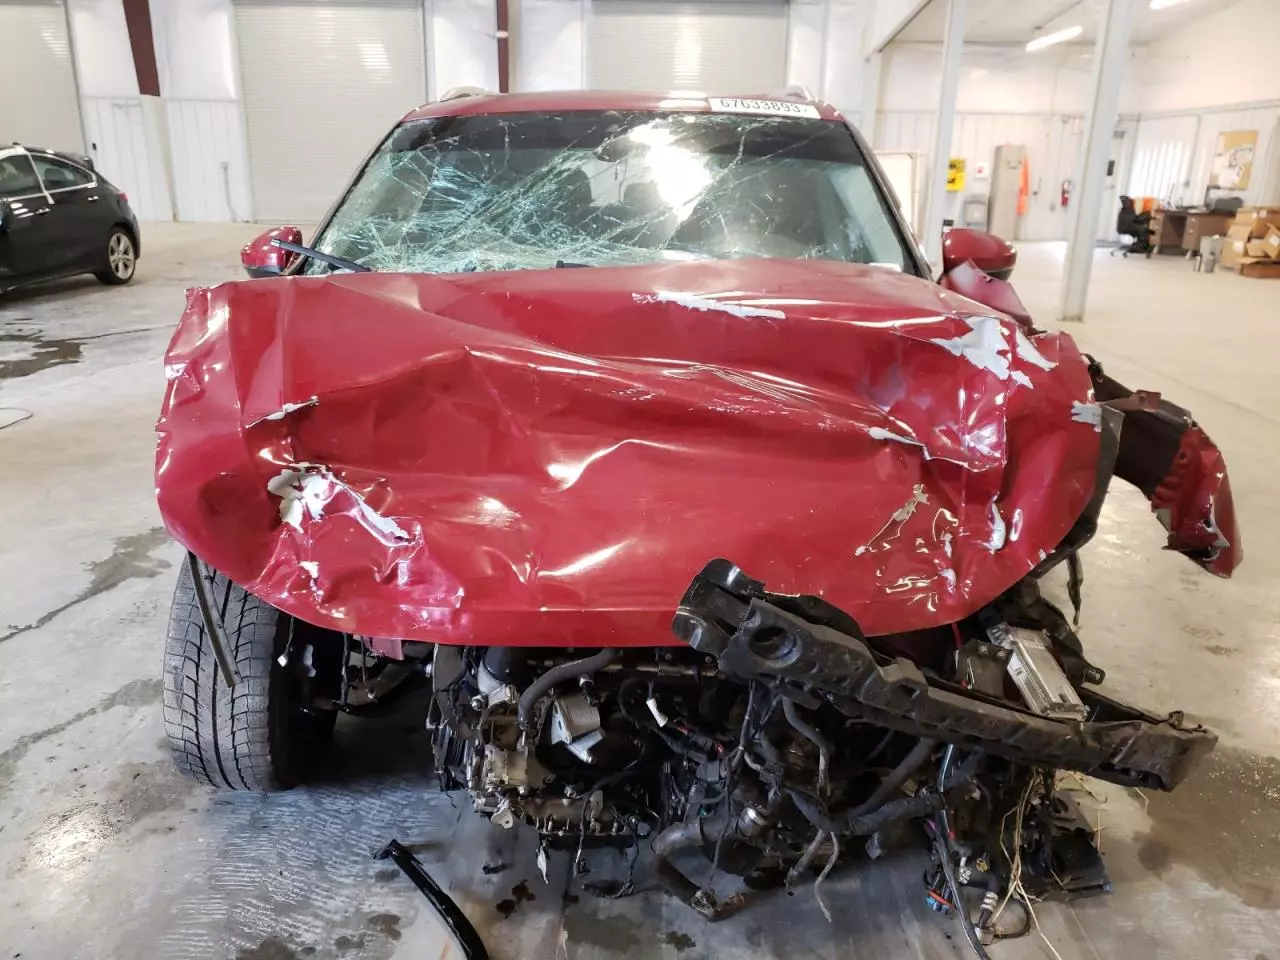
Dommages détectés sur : plaque d'immatriculation avant, pare-choc avant, feu avant droit, feu avant gauche, capot, pare-brise avant, aile avant droite, aile avant gauche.
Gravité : majeur